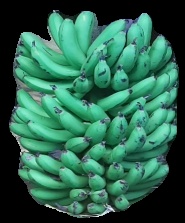
Variety: pachbale
Grade: grade1